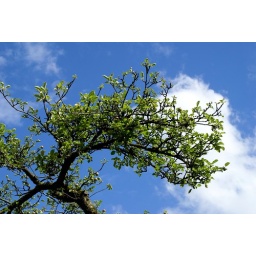
Tree against blue sky